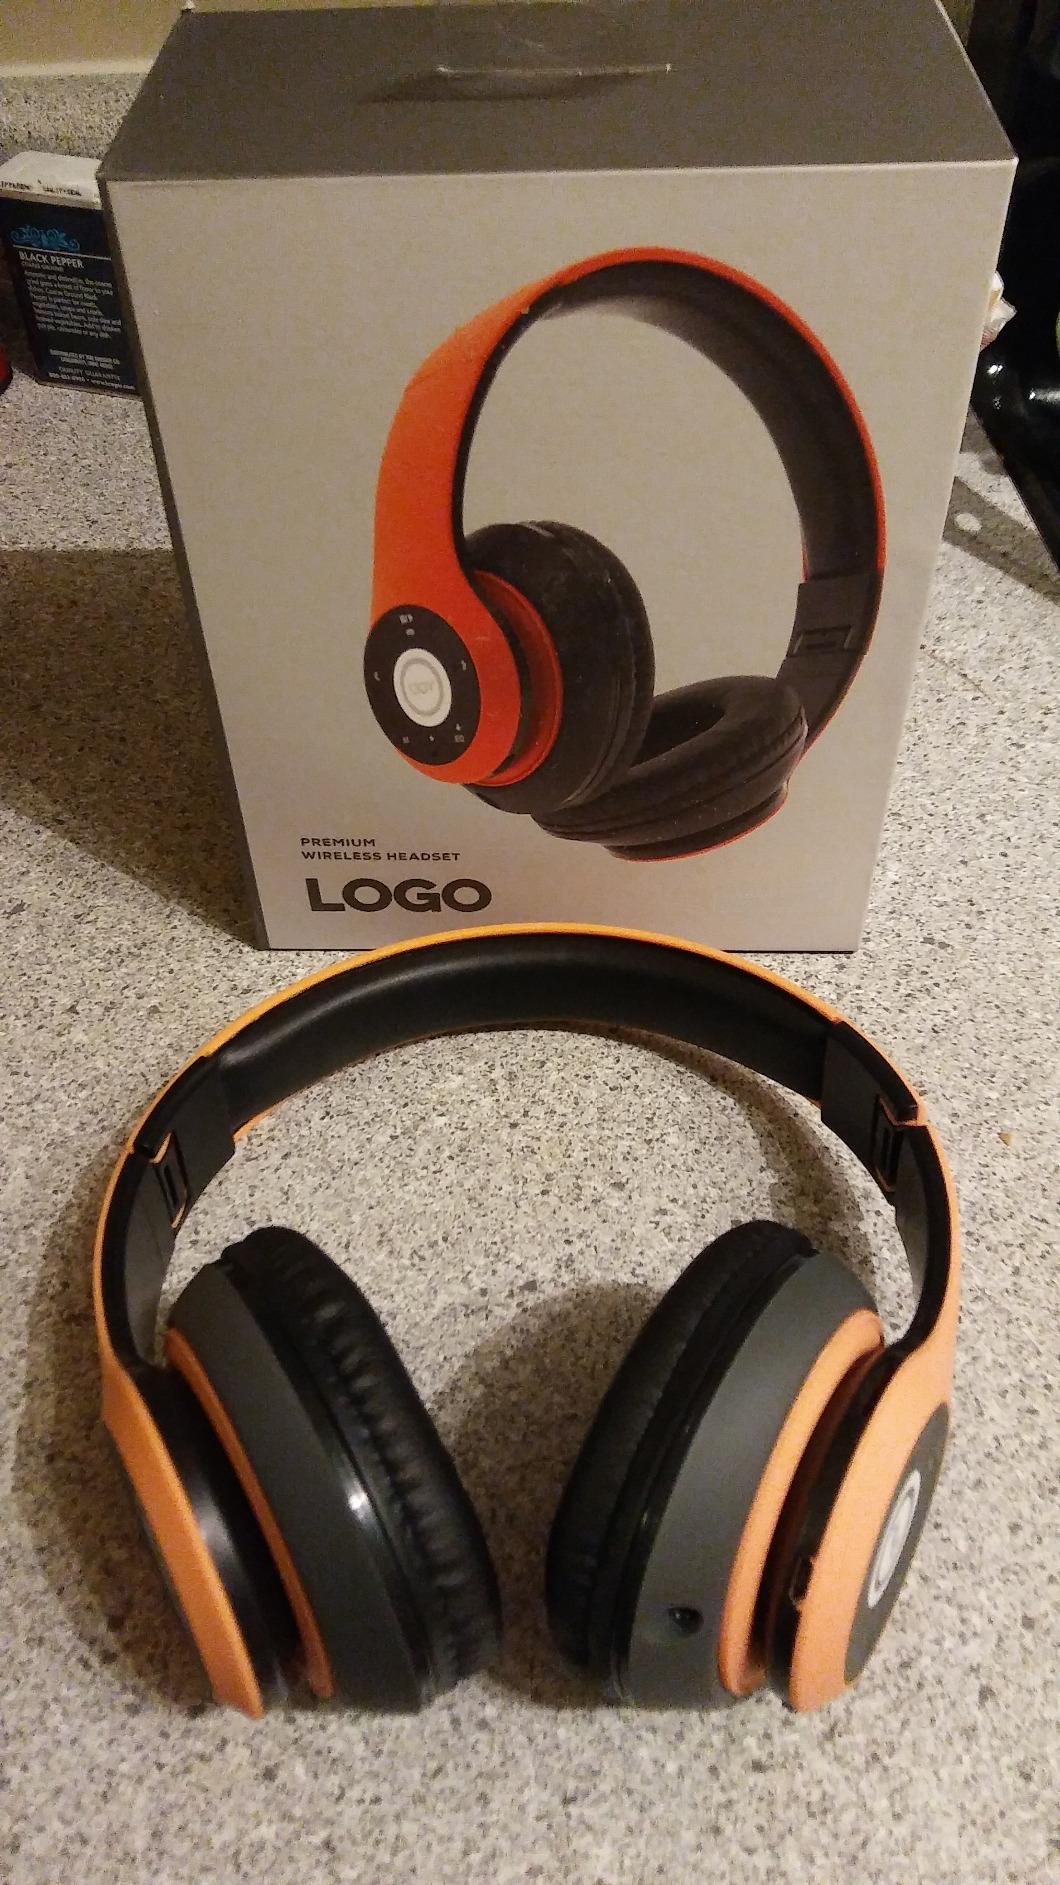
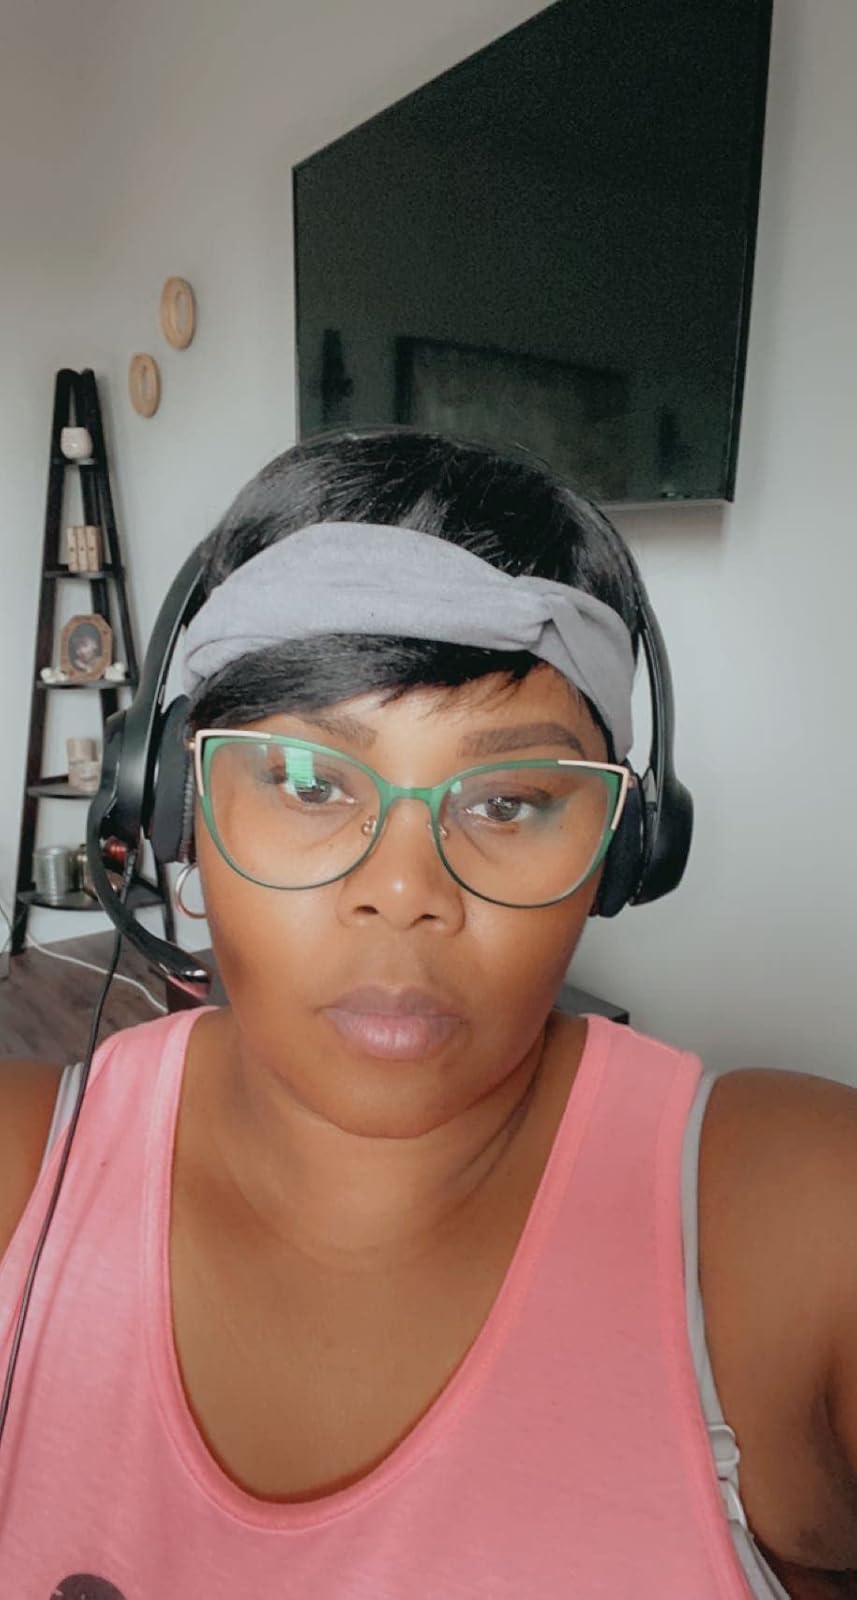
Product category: headphones
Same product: no